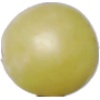
Label: Grape White 2